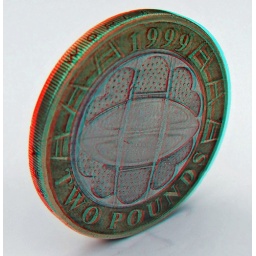
Two pound coin in anaglyph 3D red blue / cyan glasses